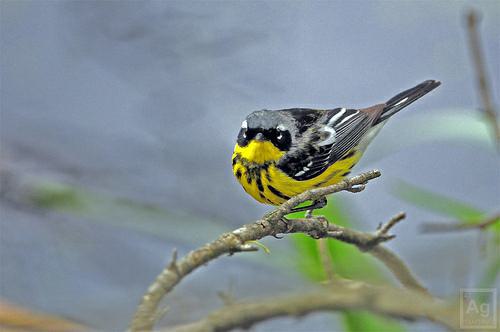
A photo of a magnolia warbler